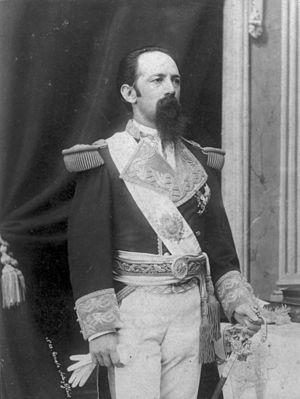
Máximo Benito Santos Barbosa fut un militaire et homme d'État uruguayen, président de la République entre le 1ᵉʳ mars 1882 et le 1ᵉʳ mars 1886.